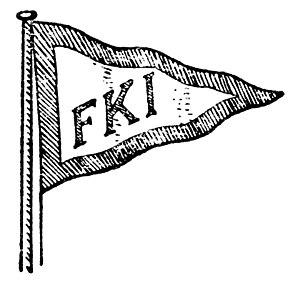
Föreningen för Kanot-Idrott, ou dans le contexte international Stockholm Canoe Club, est un club de canoë-kayak basée à Stockholm, en Suède. Fondé en 1900, FKI est le plus ancien club de canoë de Suède et précède de quatre ans l'organisation nationale de canoë-kayak Svenska Kanotförbundet. Le club est ouvert pour la pagaie et le kayak a voile.